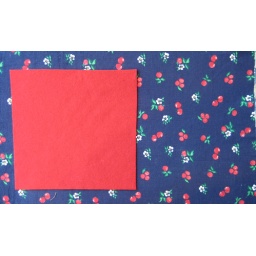
medium weight corduroy in deep blue with cheery and daisy details. SCALE: Red square of wool fabric measures 20x20cm